Volkswagen Pointer

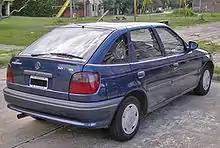
Volkswagen Pointer rear

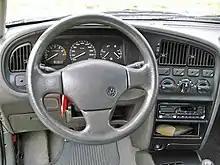
Interior

It was based on the European version of the Ford Escort, being the result of Volkswagen Group's AutoLatina joint venture with Ford Motor Company, which also saw the Volkswagen Santana rebadged as the Ford Versailles. Although there were sheet metal differences between the Pointer and the Escort, the styling cues were still noticeably those of Ford rather than Volkswagen.